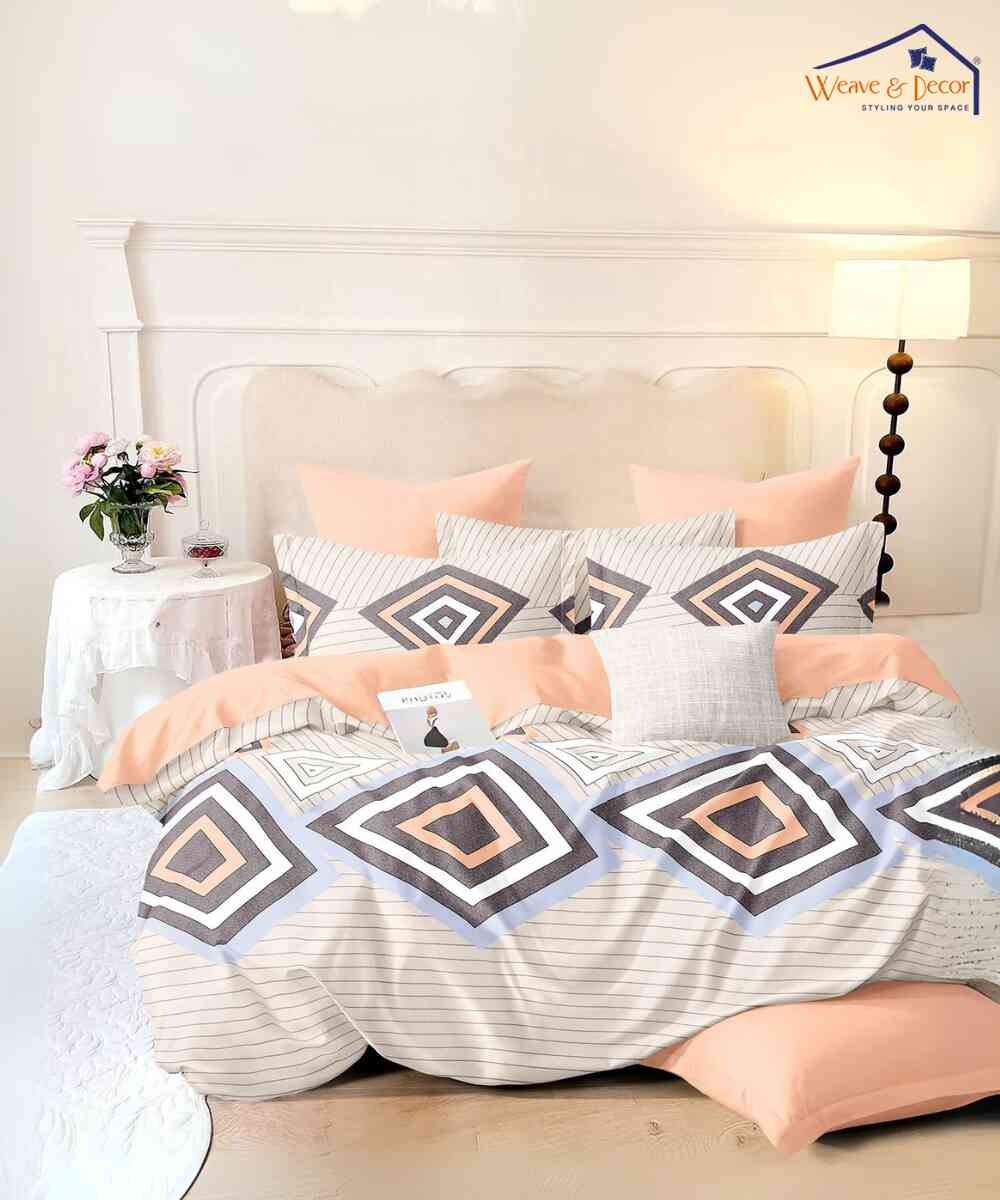
Peach Prism Flat Double Bedsheet With 2 Pillow Covers
Product Description Get 2 Flat Bedsheets For Just ₹999! Delicate peach shades contrast gracefully with geometric patterns that exude charm and contemporary appeal. The smooth texture ensures comfort while elevating your interiors with effortless style and refreshing energy. Weave & Decor presents Peach Prism, a design crafted to inspire joy in your home. Product Specifications Product Type Flat Bedsheet Included Item 1 Double Bedsheet with 2 Pillow Covers Material High-Quality Cotton Blend Fabric Product Size Flat Bedsheet size (90 x 90 inches) , Pillow Covers Size ( 30 x20 inches) Pattern Geometric Product Features No Colour Bleeding , Breathable & Skin Friendly, Large Pillow Cover Cases Product Available in sizes Single | Queen | King | Fitted Wash & Care ✔️ Machine Wash & Hand Wash with Cold Water ✔️ Tumble Dry on Low Heat ❌ Avoid Direct Heat & No Bleach More Info. Manufacturer Details Country Of Origin : India Manufactured by : M M Enterprises, Plot No-96, Near Malik Chopal Park Panipat, Haryana, 132104 Support & Assistance We're here to assist you! For any queries regarding products, orders, or exchange/return, feel free to reach out. +91 9996311799 , 📞 +91 9812035799 📩 info.weaveanddecor@gmail.com NOTE: Images shown are for reference only actual product may vary!
Brand: Guru Kirpa
Category: Home & Garden > Linens & Bedding > Bedding > Bed Sheets